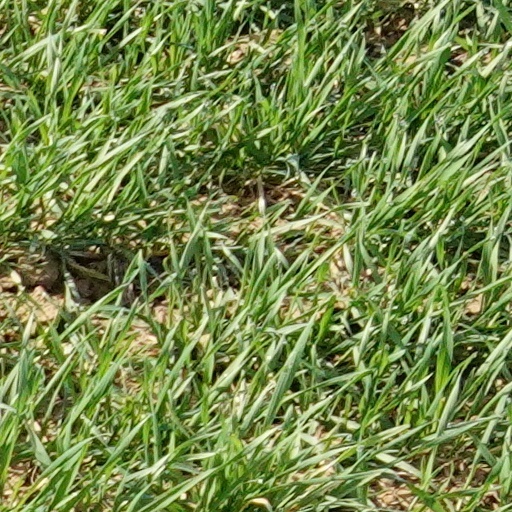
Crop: wheat